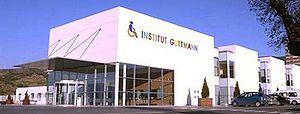
L'Institut Guttmann est un centre thérapeutique spécialisé dans les cas de patients paraplégiques et tétraplégiques inauguré à Barcelone en 1965 par l'entrepreneur Guillermo González Gilbey. En 2002, le centre s'installe dans un nouveau bâtiment plus spacieux à Badalona.